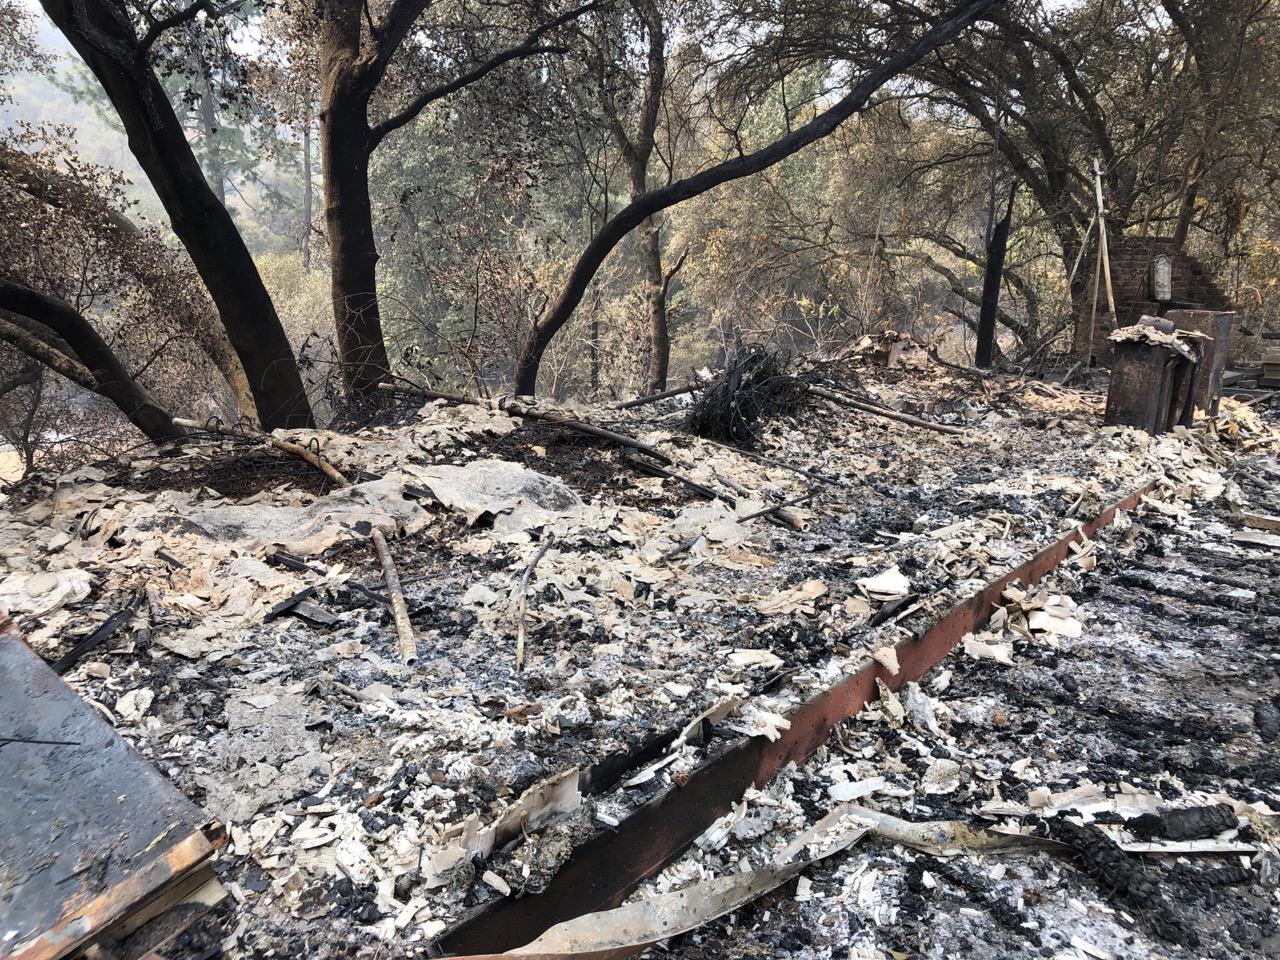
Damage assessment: destroyed